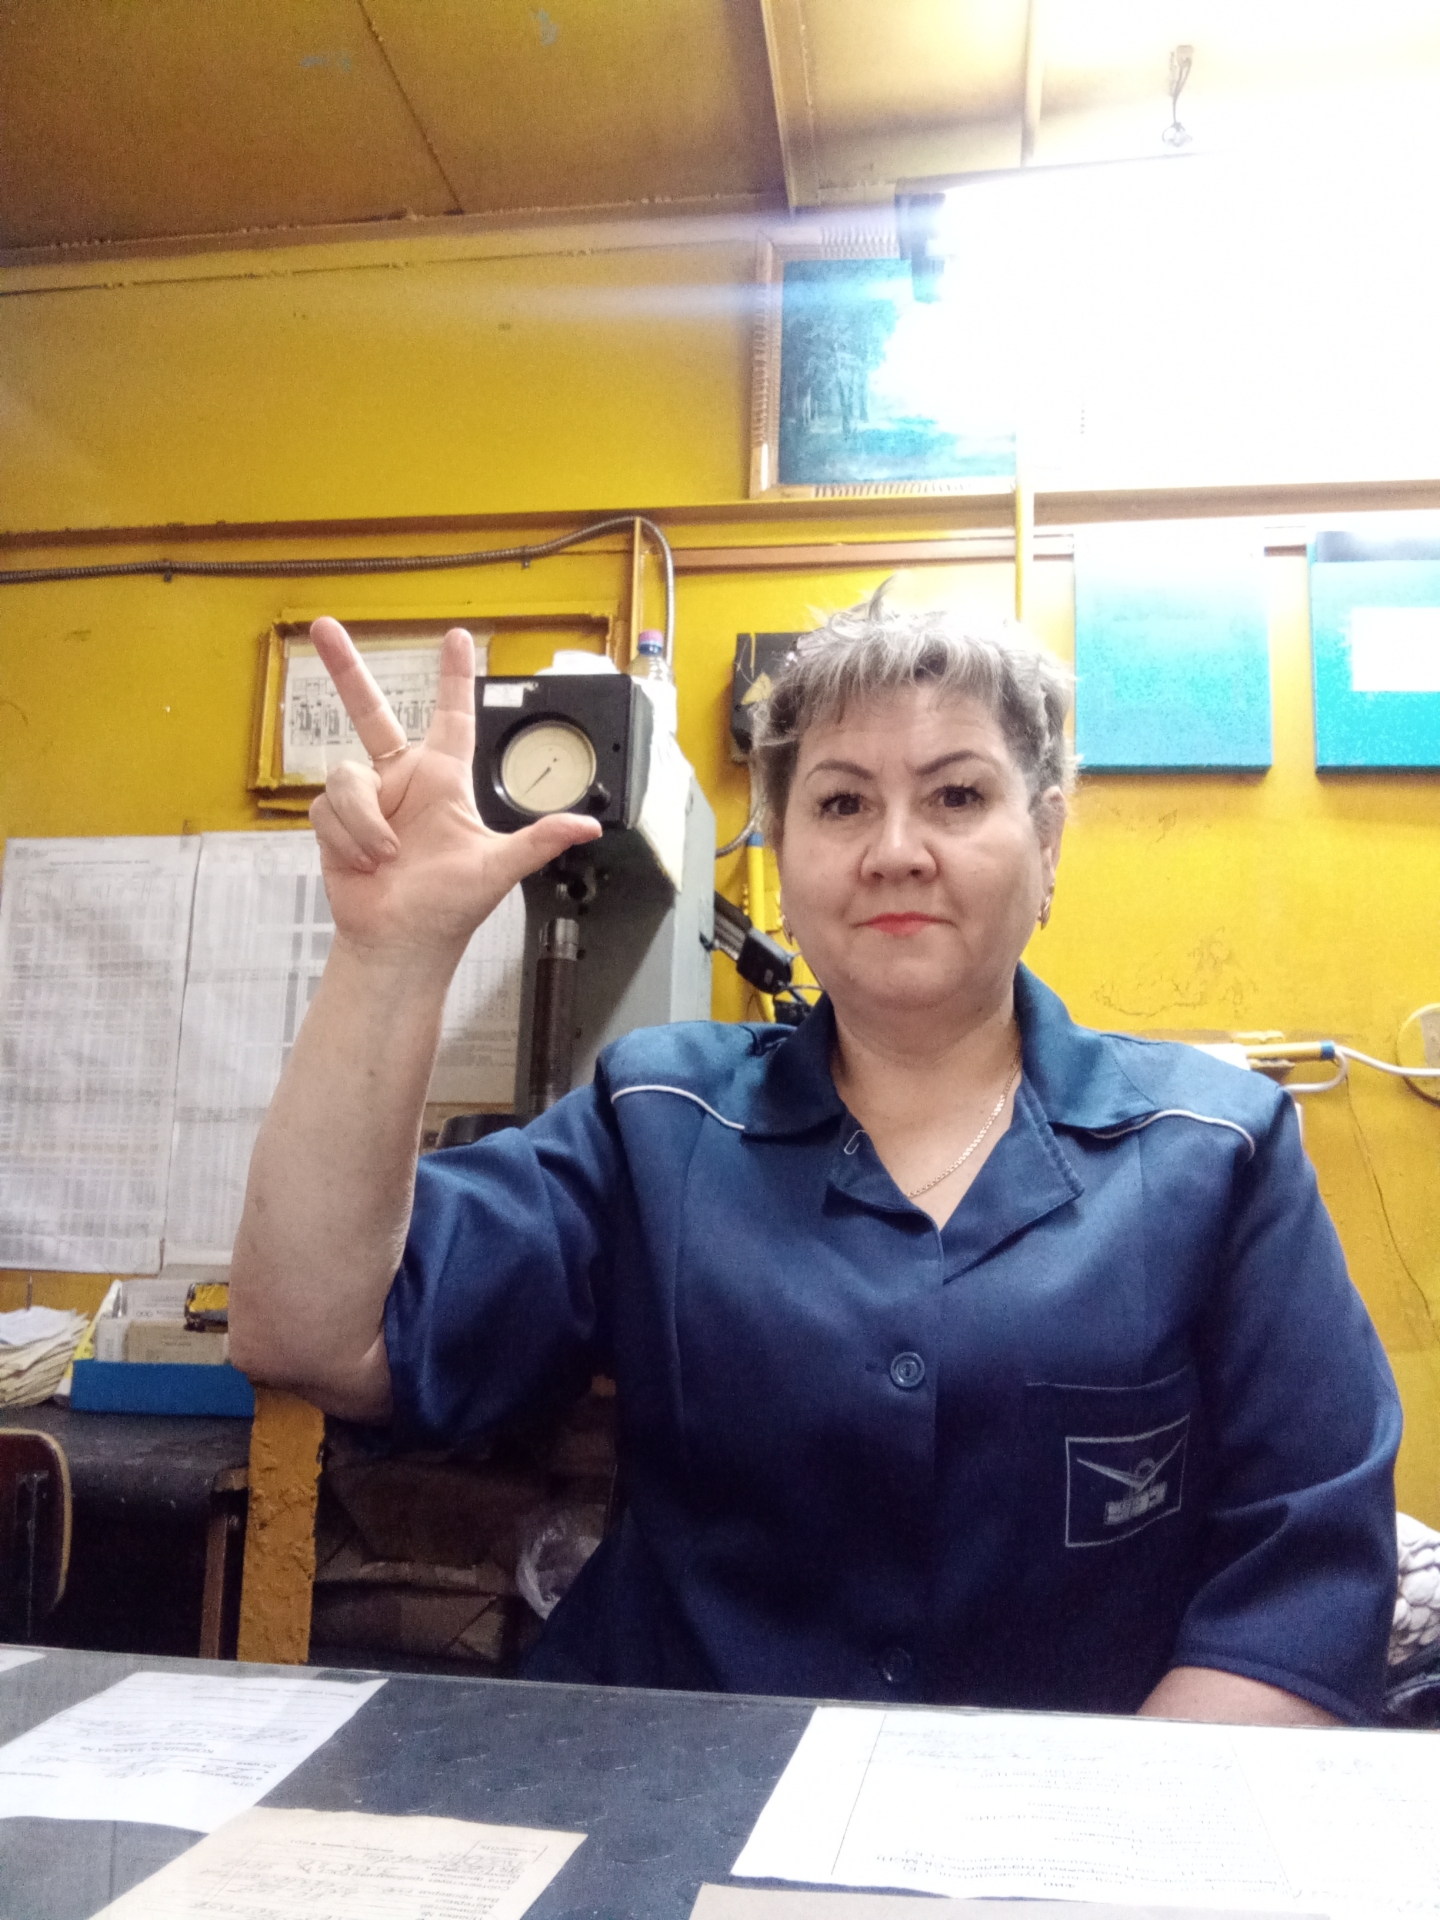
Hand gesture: three2